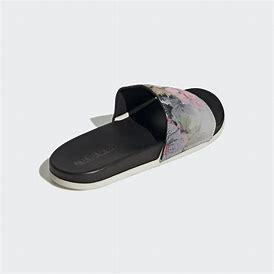
Brand: Adidas
Model: Adilette Comfort